Catholic Central High School (London, Ontario)

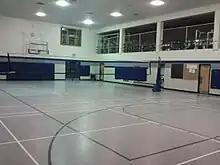
200pxThe single gym of Catholic Central, located on second floor.

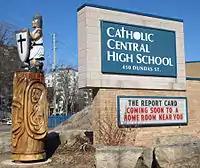

Catholic Central High School, named after the high school of the same name in Detroit, Michigan, was opened in September 1950 in what had been the Sacred Heart Convent. It consisted of grades XI, XII and XII. The Sisters of St. Joseph taught the girls and the commercial classes and the Christian Brothers taught the boys in the general classes under associate principalships held by Sr. Mary Angela and Brother Stanislaus respectively. By January 5, 1951, the Catholic Central sports teams had adopted the name Crusaders. The girls were known as Crusaderettes. It was about the autumn of 1952 that the words to the "Crusader Song" were composed by Barry McIlhargey, a grade XII student and football player. Meanwhile, the cornerstone for Sacred Heart Separate School, to the immediate west of Catholic Central High School was laid on December 8, 1951. By the time the school was officially opened on September 14, 1952, the school's name had been changed to Catholic Central Separate School (CCSS) and consisted of grades VII, VIII, IX and X. Sr. Elaine Dunn was its first principal. With the opening of CCSS, St. Angela's College, De La Salle High School and Sacred Heart Commercial closed their doors and their pupils were now absorbed into Catholic Central Separate School. The Christian Brothers also left London and Fr. Joe Finn, a diocesan priest, took Brother Stanislaus' place as associate principal. Father Dominic A. Kirwan, C.R. succeeded Fr. Finn in September 1952. In the fall of 1958 the construction of a new building for Catholic Central High School (CCHS) was begun to the west of Catholic Central Separate School. It opened for its first students in September 1959. In September 1963, CCHS was placed under the principalship of the Oblates of Mary Immaculate with Fr. Harold Conway as principal. The Board had first attempted to entice the Basilans to taken over the running of the school but the latter declined. In 1967, CCHS and Catholic Central Separate School, which for a number of years held only grade IX and X students, were joined under one principalship, with Fr. Conway as the first principle for grades IX-XIII A "tunnel" which was half above ground, was constructed to physically unite the two structures, which became known as the East Wing and the West Wing Owing to an increase in student population, a total of 14 portables were added between 1970 and 1972. The north wing which accommodates the Fine Arts & Family Studies programs was constructed in 1986.